Elisabeth of Hesse, Hereditary Princess of Saxony

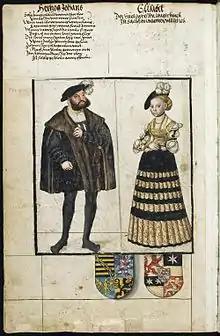
Elisabeth with her husband, John

Elisabeth of Hesse (4 March 1502 – 6 December 1557) was Hereditary Princess of Saxony in 1519-1537 by marriage to John of Saxony. After the death of her husband, she managed her Wittum, (estates that were assigned to her upon marriage) the Saxon districts of Rochlitz and Kriebstein between 1537 and 1547, earning her the name Elisabeth of Rochlitz. She allowed for the spread of Protestantism in her territories. She acted as mediator between her Catholic mother and Lutheran brother, and as the nurse of Maurice of Saxony.